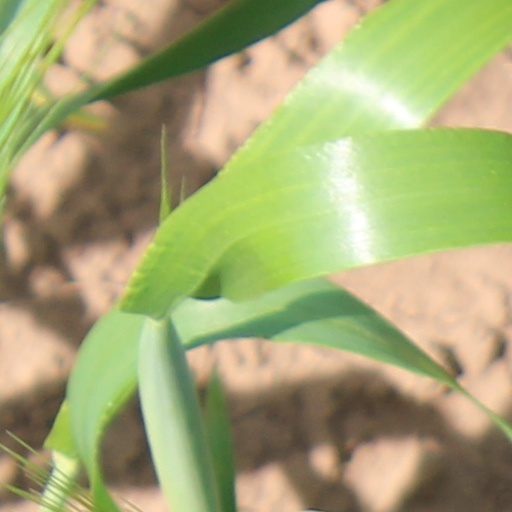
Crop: wheat